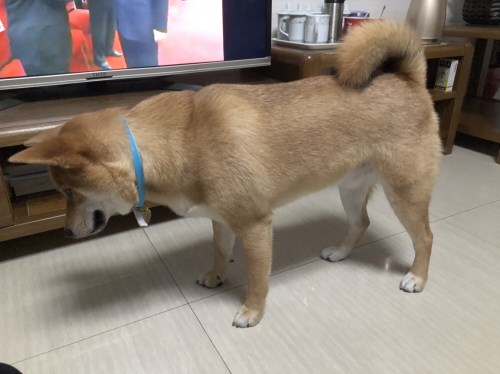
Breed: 1043-n000001-Shiba_Dog